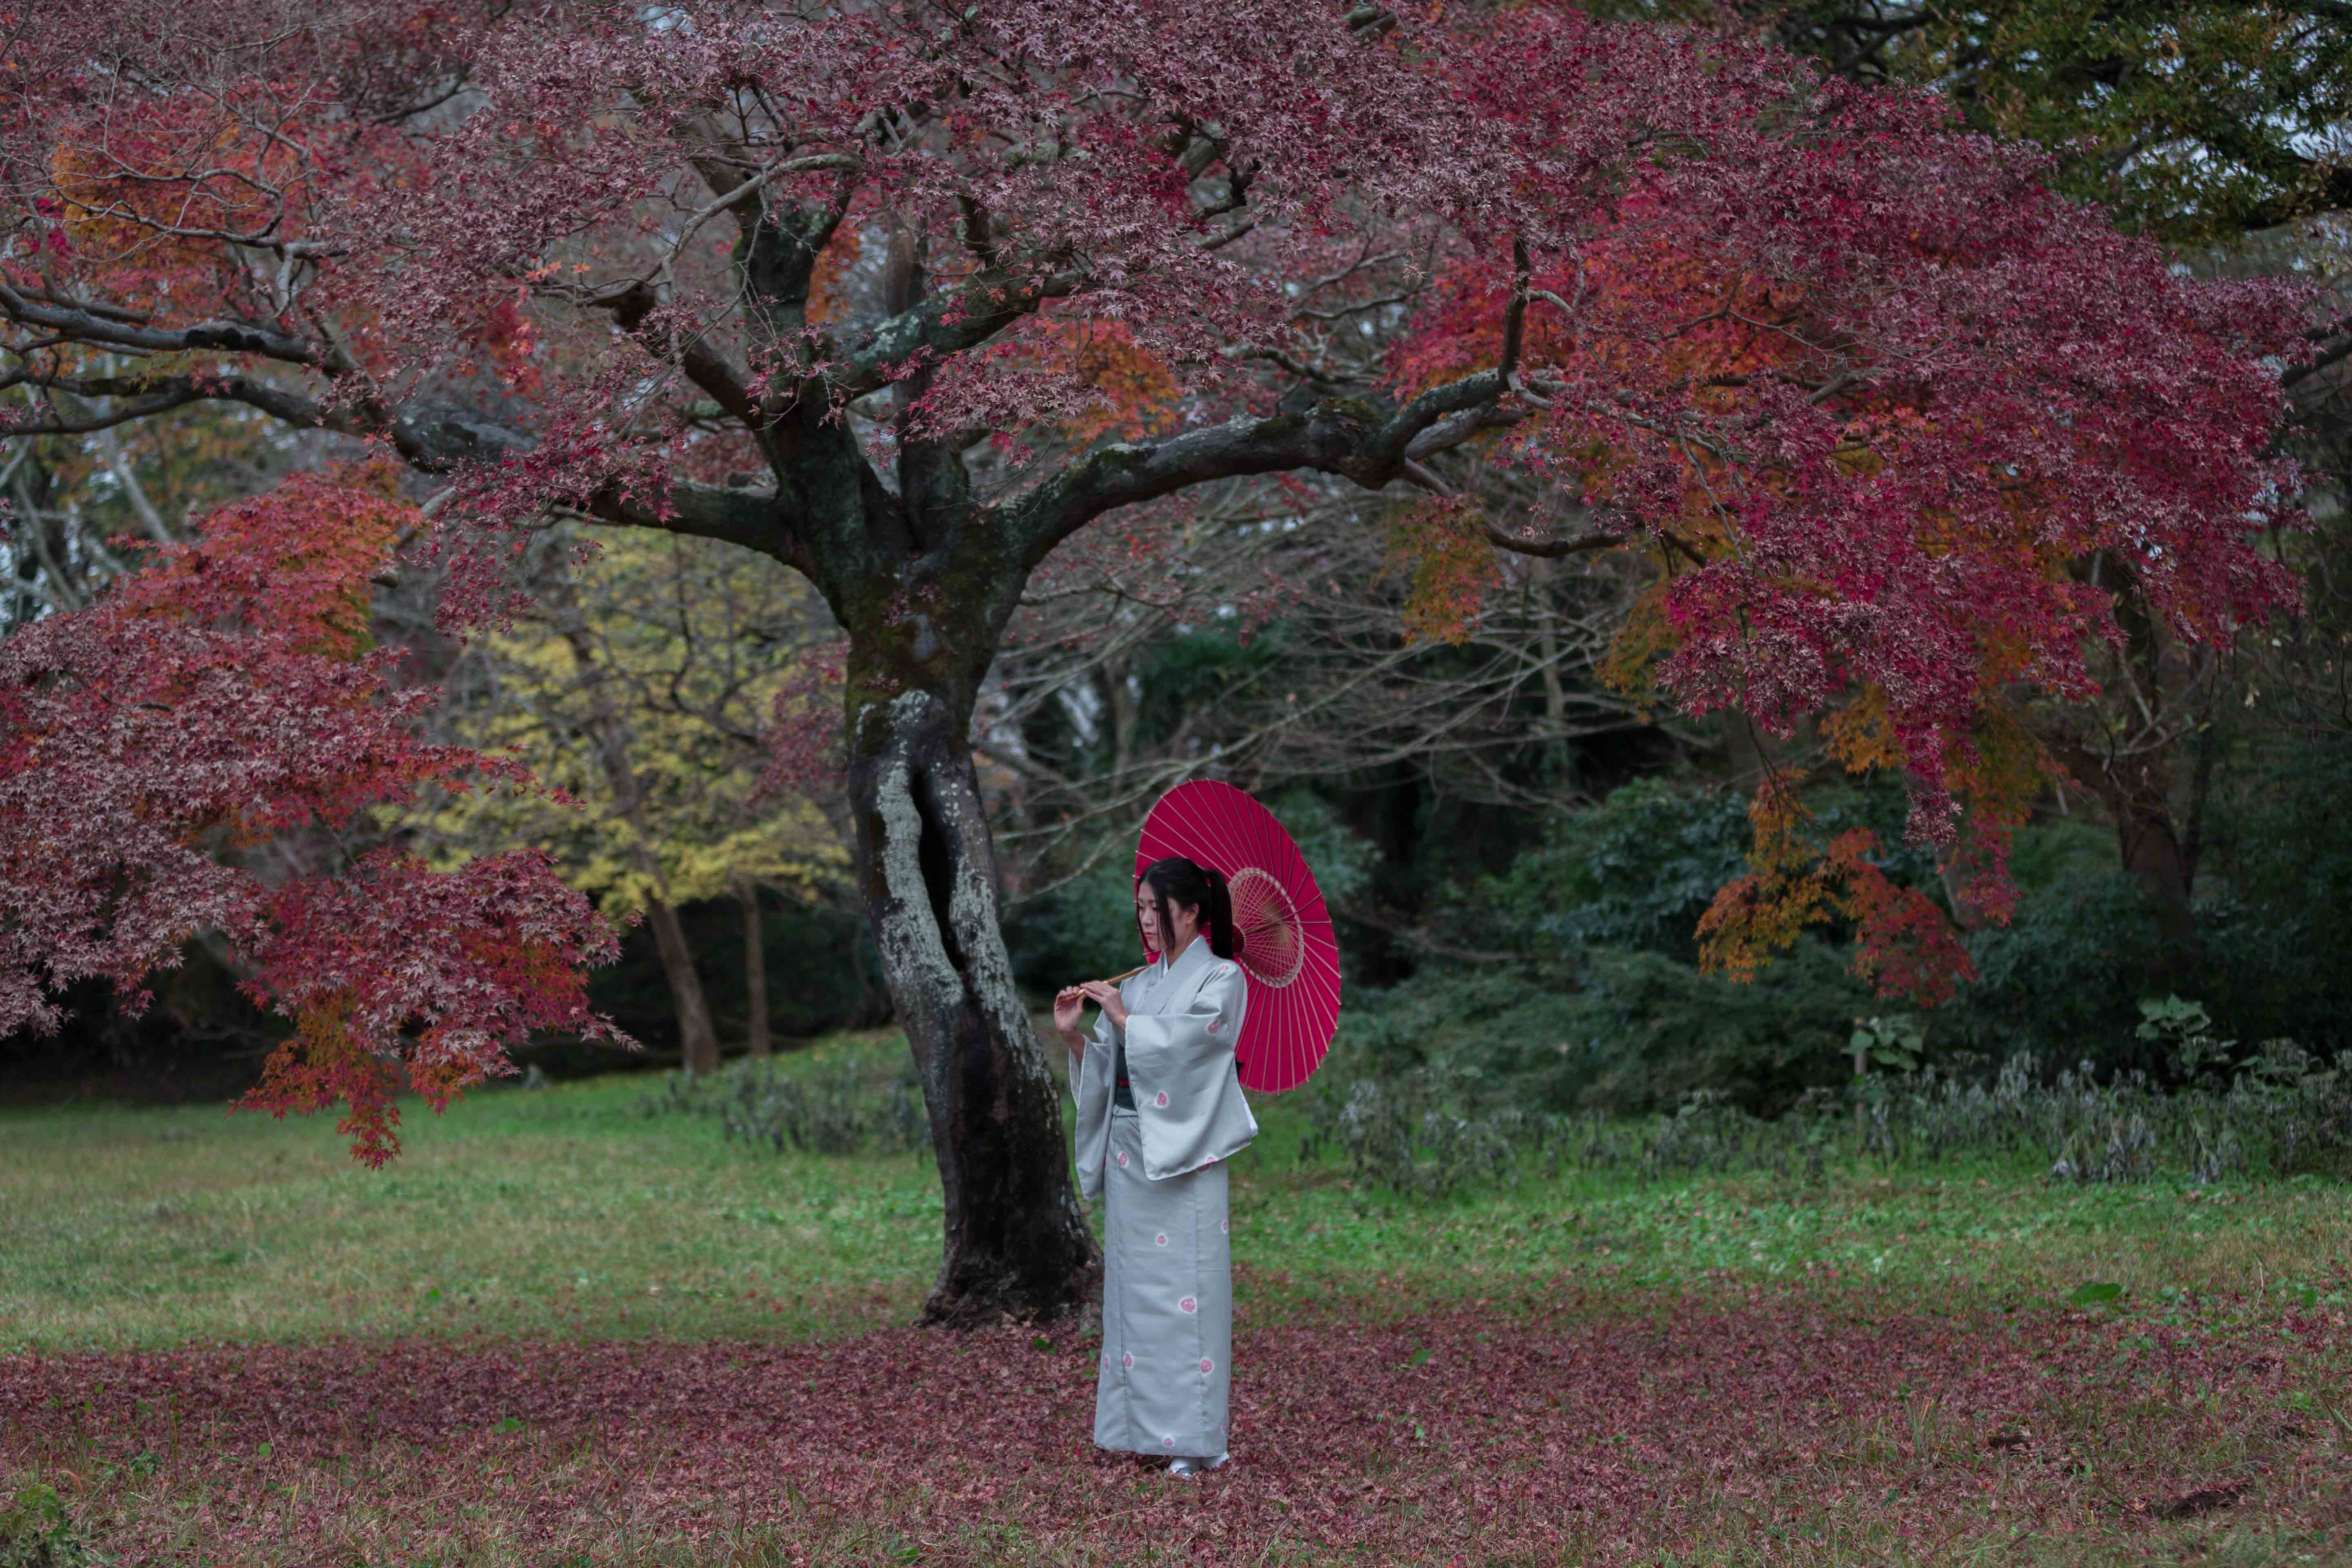
tree, branch, blossom, plant, leaf, flower, spring, autumn, botany, flora, season, cherry blossom, shrub, flowering plant, woody plant, land plant